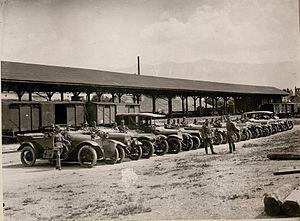
La bataille du Piave ou offensive du Piave est une bataille qui s'est déroulée en juin 1918 dans le Nord de l'Italie au cours de la Première Guerre mondiale. Elle s'est conclue par la défaite de l'armée austro-hongroise, dont elle a constitué la dernière offensive majeure au cours de la guerre.